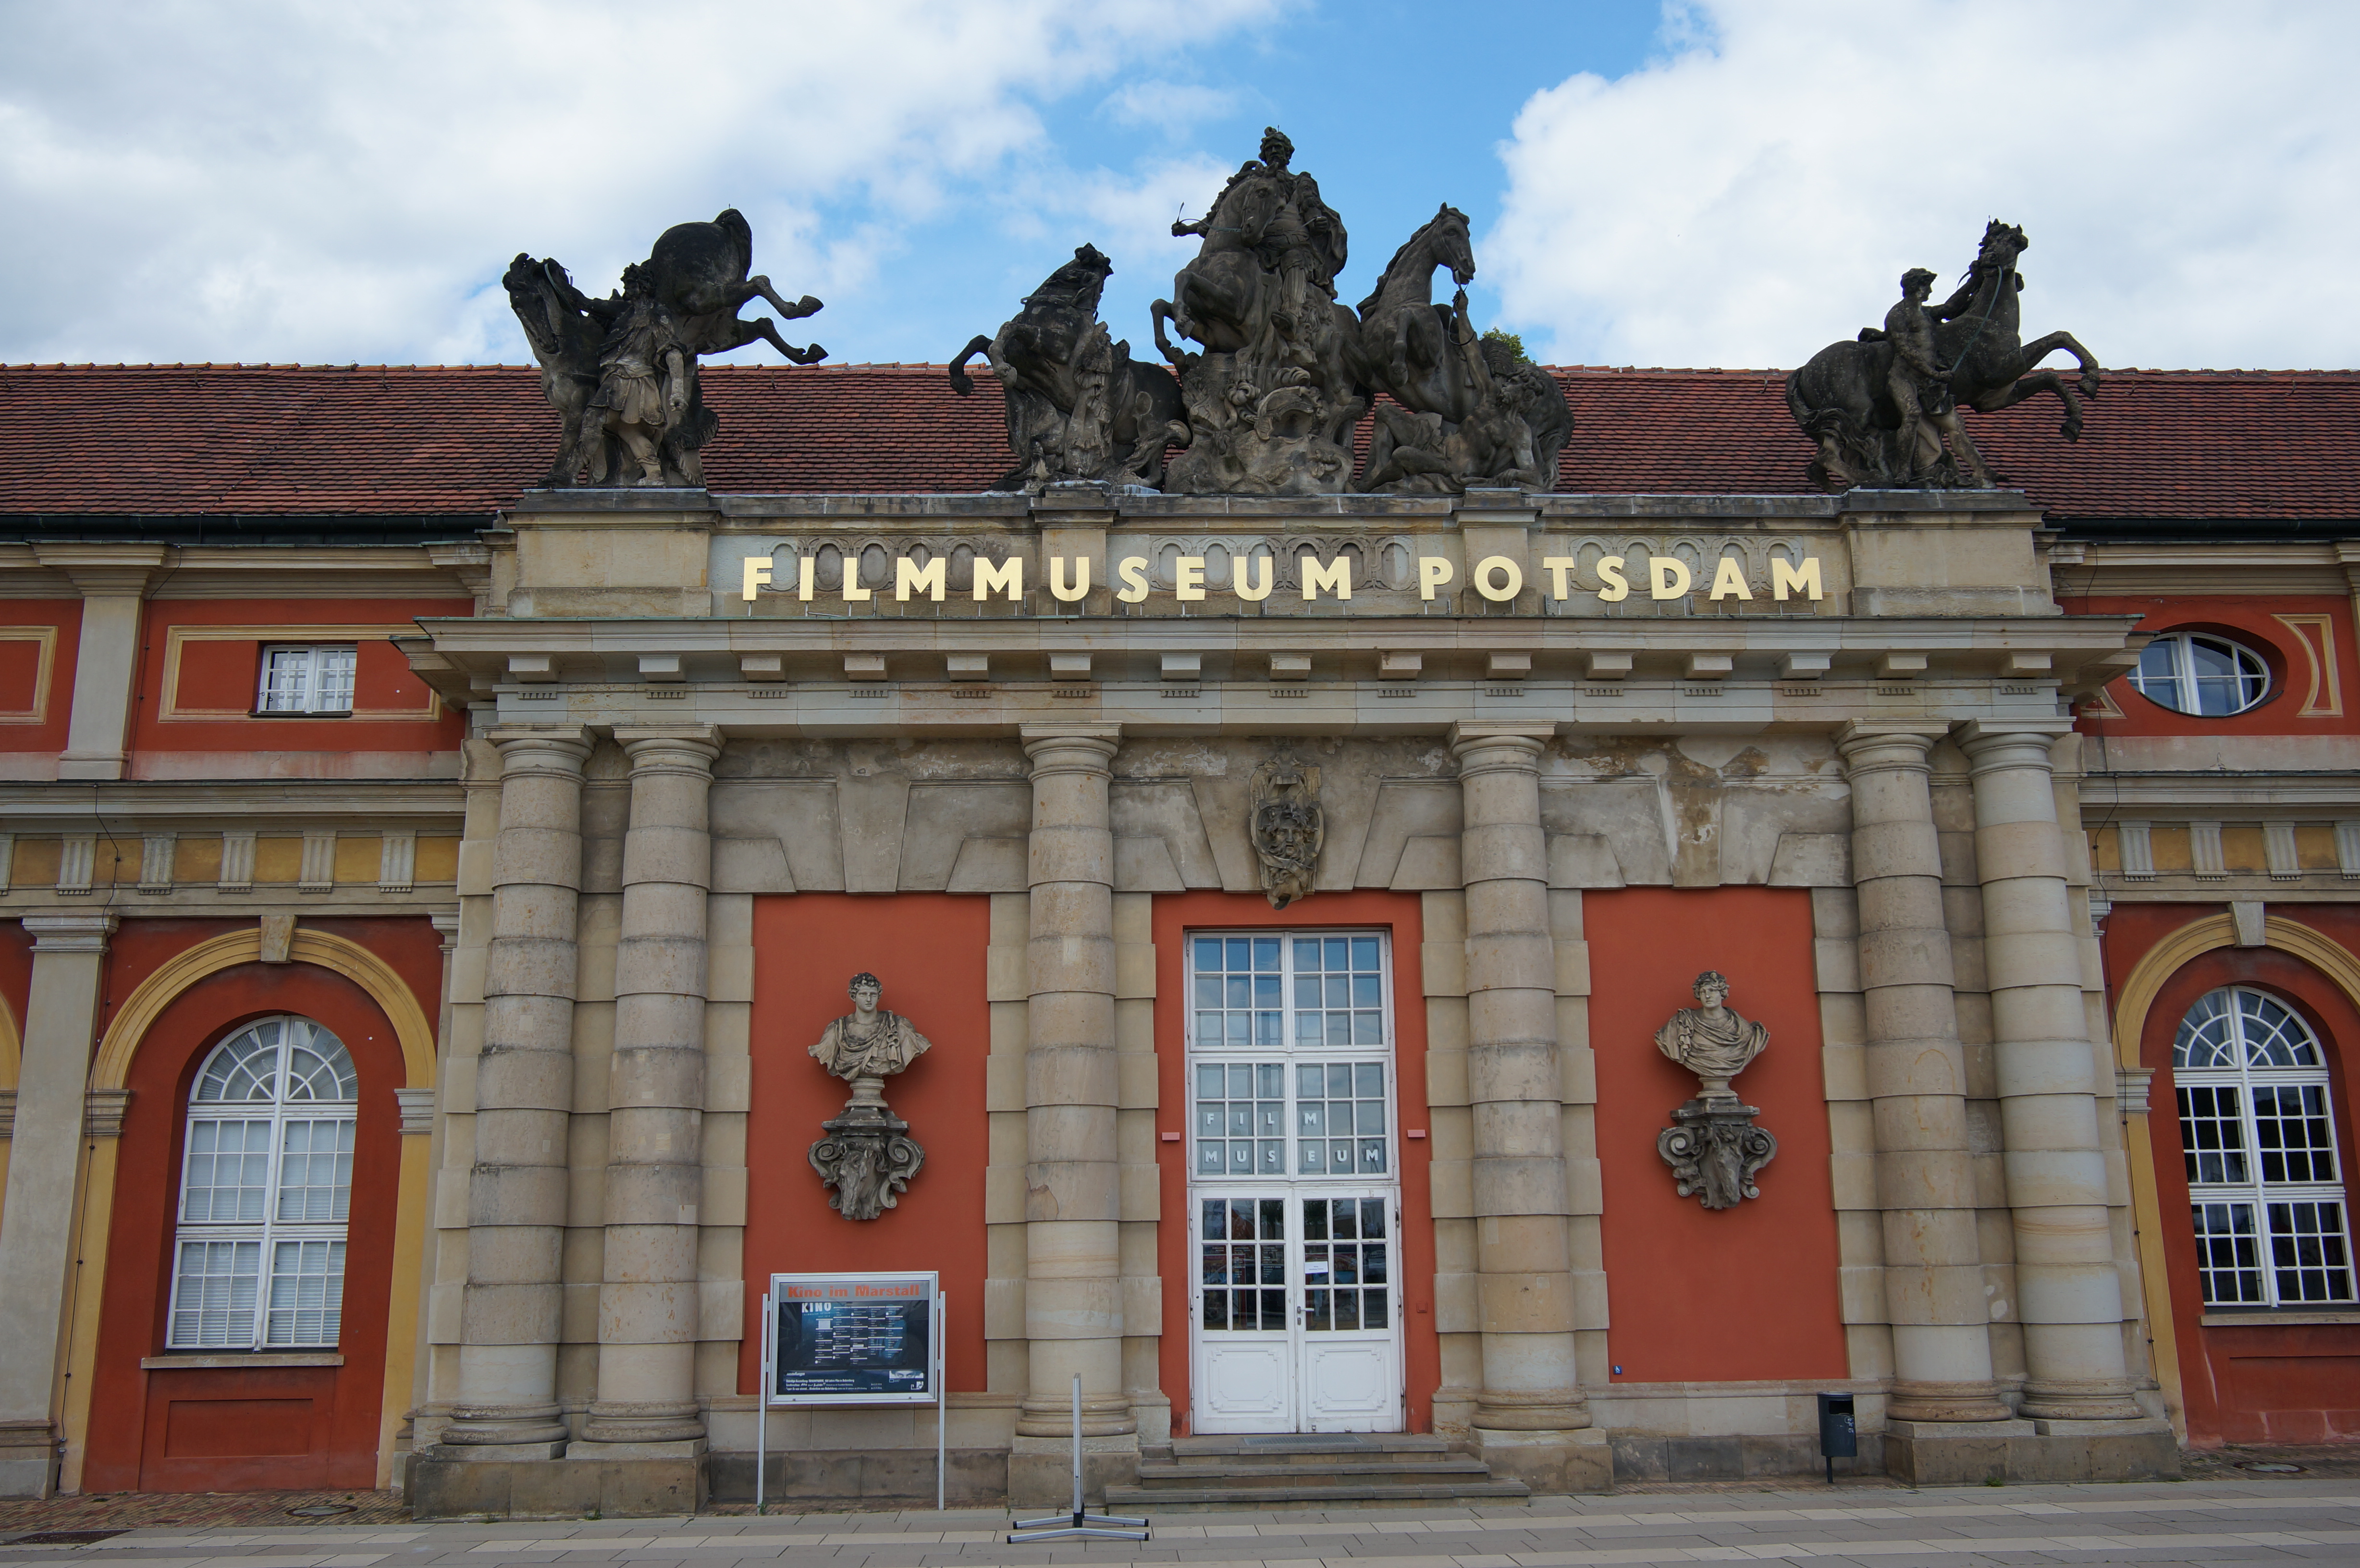
architecture, building, palace, downtown, landmark, facade, 2016, germany, deutschland, synagogue, samyang, sony, history, tourist attraction, estate, nex, nex6, potsdam, brandenburg, 21mm, lenstagged, samyang21mm114umccse, samyang21mm, steffenzahn, ancient history